What Next, Corporal Hargrove?

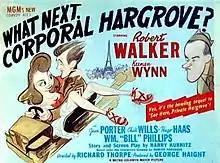
Theatrical release poster

What Next, Corporal Hargrove? is a 1945 black-and-white comedy film directed by Richard Thorpe and starring Robert Walker and Keenan Wynn. It was distributed by MGM and produced by George Haight. Harry Kurnitz received an Oscar nomination for his original screenplay, "What Next, Corporal Hargrove?", for this follow-up to the 1944 hit "See Here, Private Hargrove".